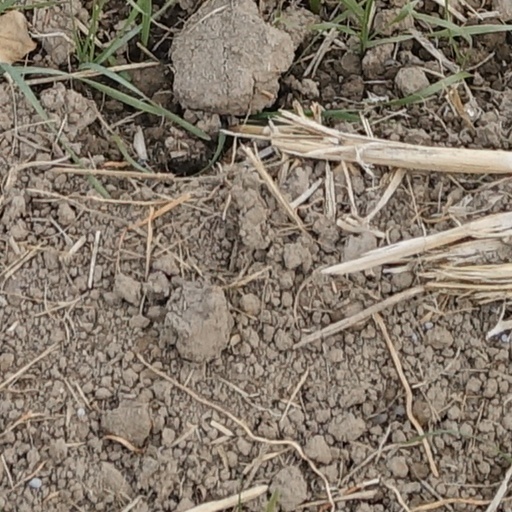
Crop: wheat